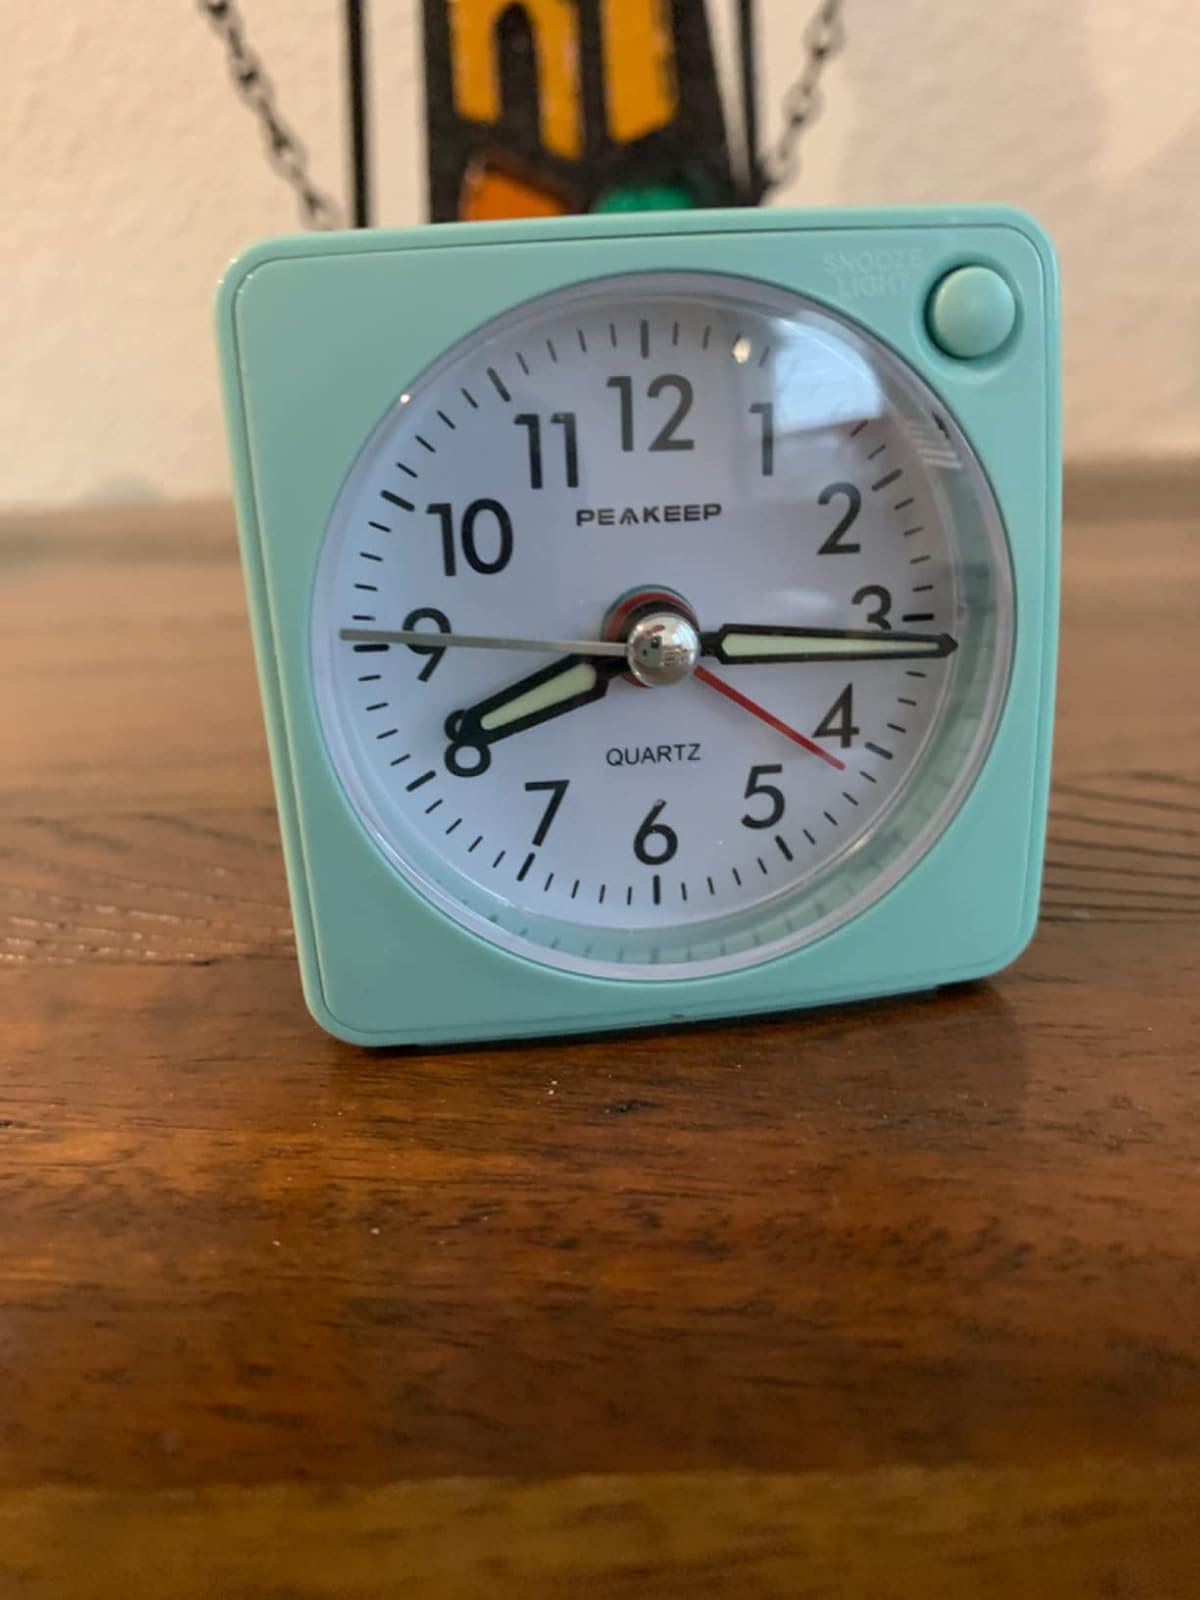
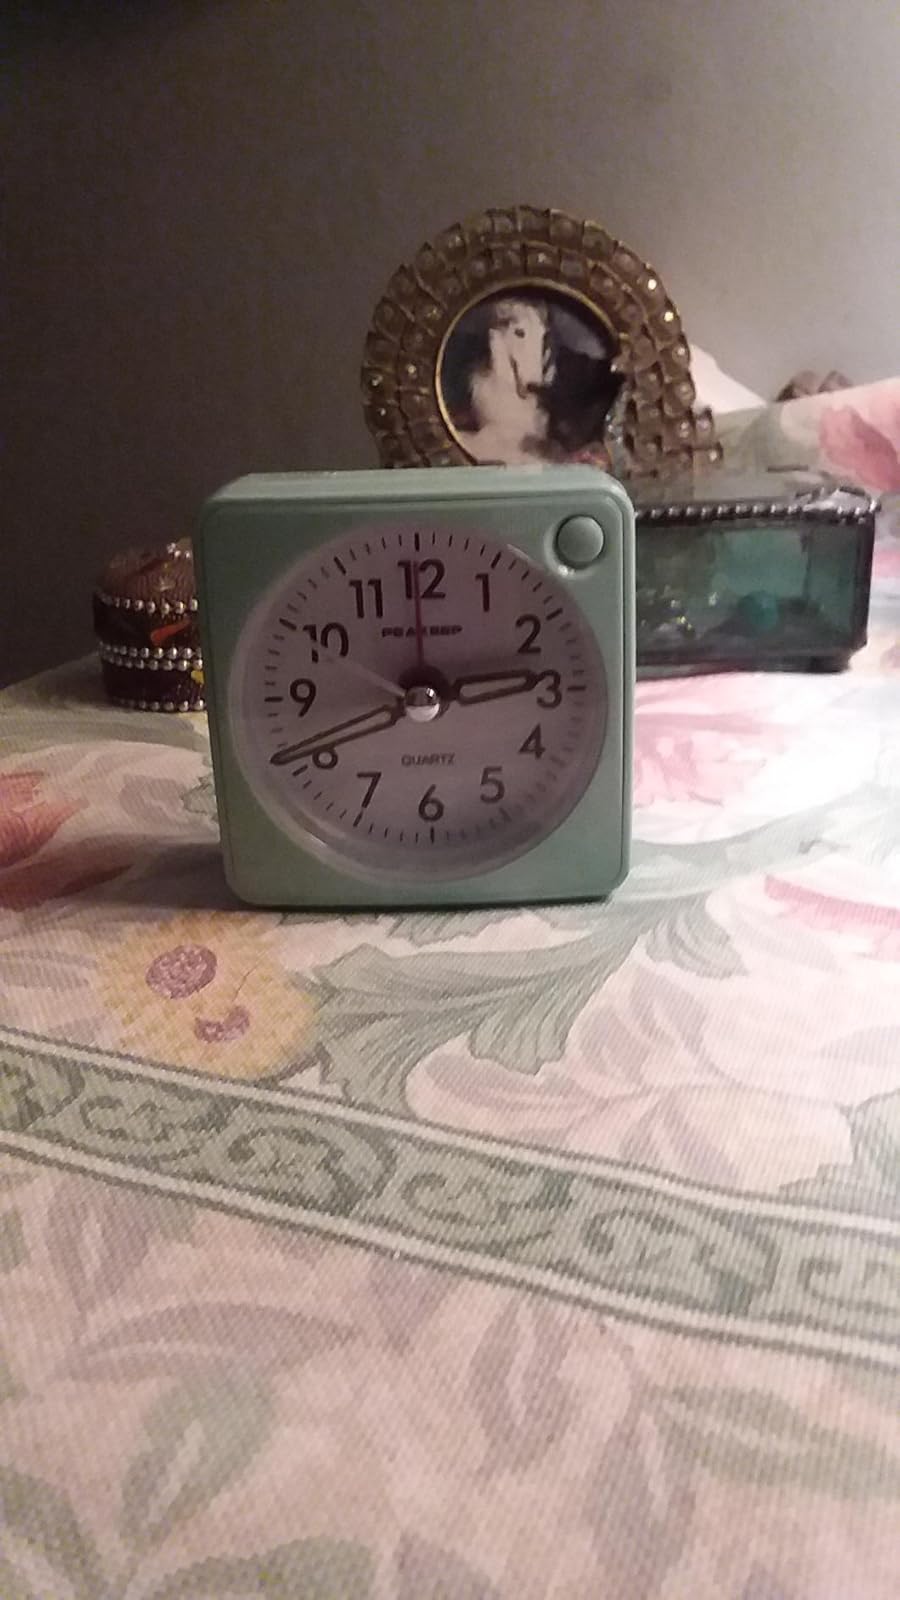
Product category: clock
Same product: yes